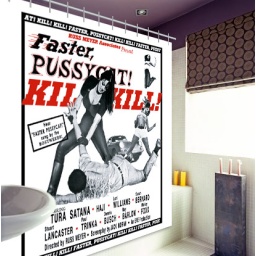
An exquisite bathtub with all amenities seen in a bright bathroom